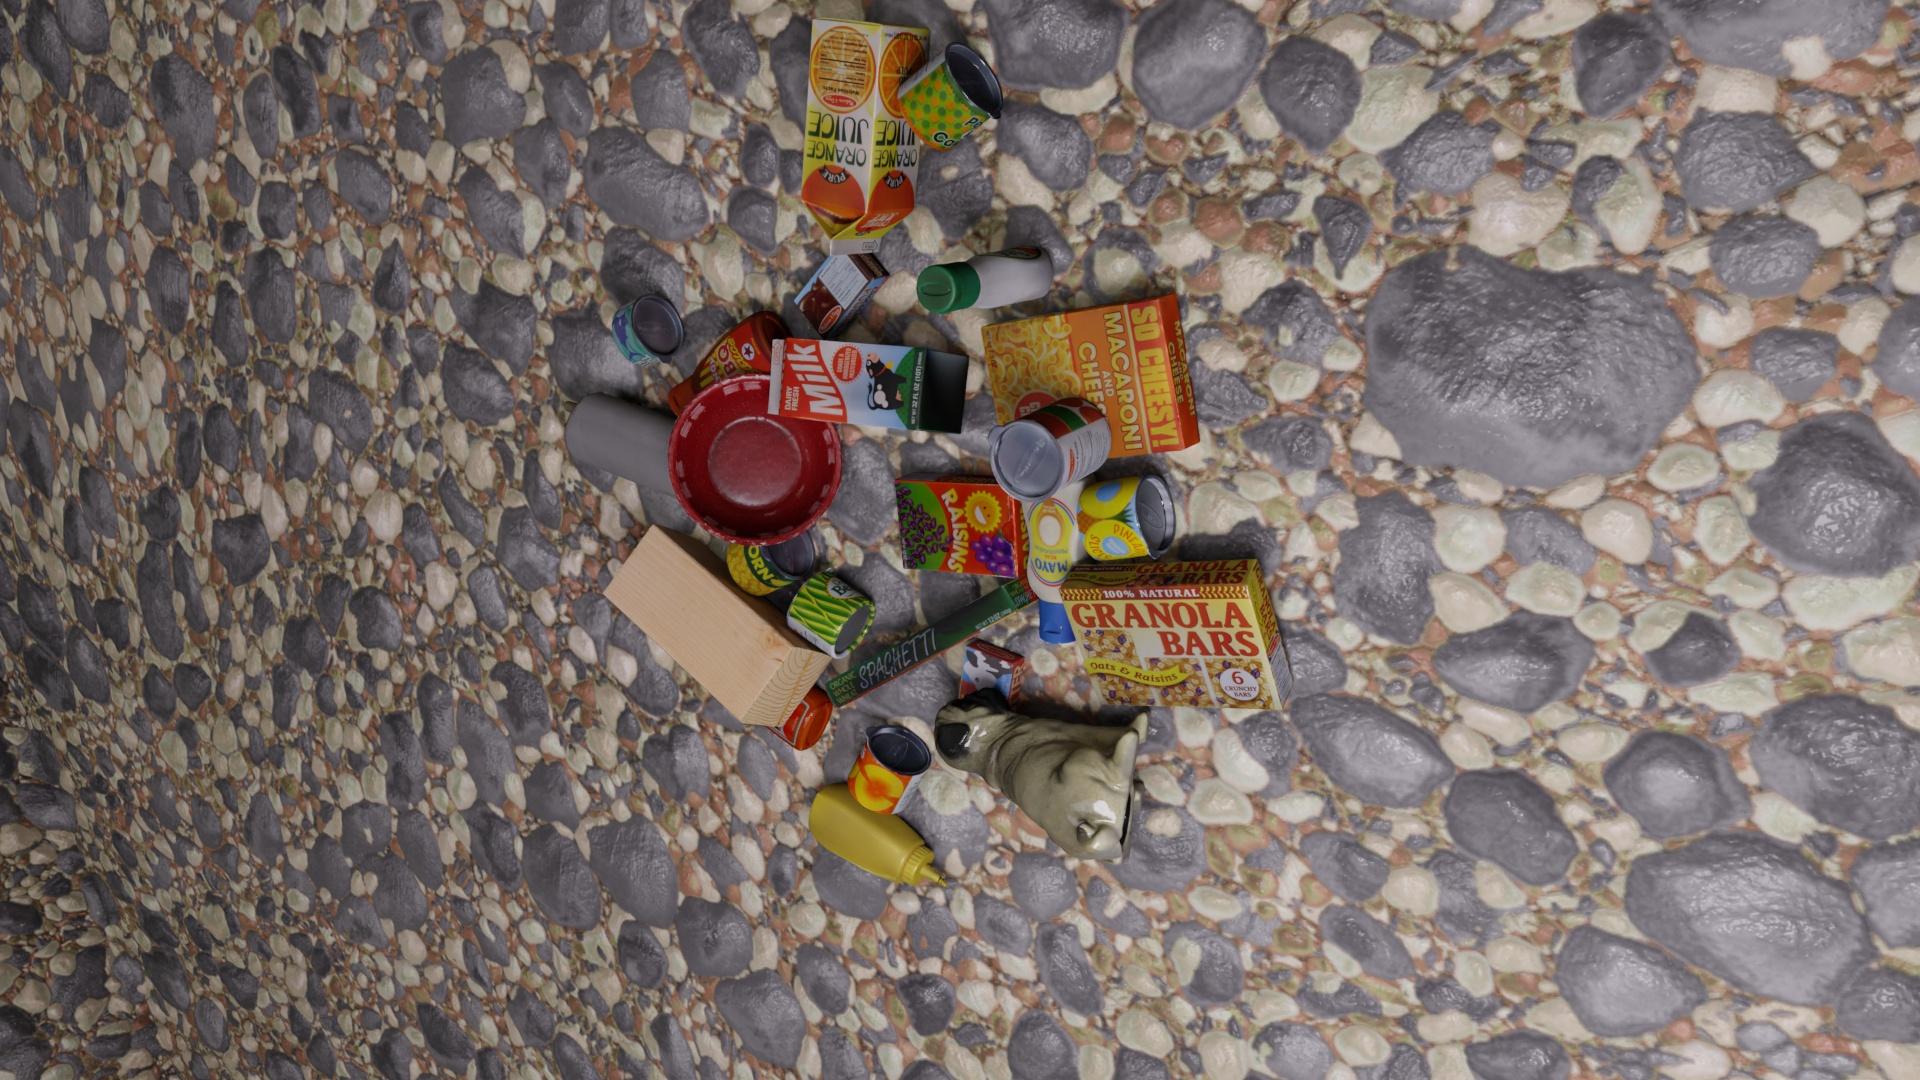
Question:
What are the eight normalized (x, y) image coordinates between 0 and 1 of the cuboid corners for the ketchup bottle model? Your answer should be a list of normalized (x, y) image coordinates between 0 and 1 with bottom face first then top face, all counter-clockwise.
Answer: [(0.427083, 0.690741), (0.413542, 0.701852), (0.424479, 0.652778), (0.4375, 0.642593), (0.372396, 0.619444), (0.358333, 0.628704), (0.367708, 0.580556), (0.382292, 0.573148)]